Draggle Rock

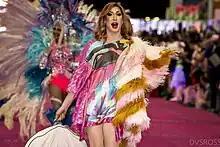
Detox wins the main challenge.

Coco Austin and Paulina Porizkova are guest judges. The runway category is "Pretty in Pink".